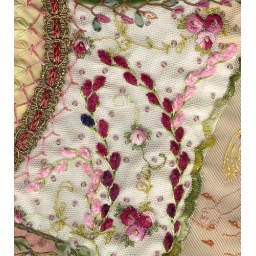
red and pink pussywillows surrounded by mauve glass beads